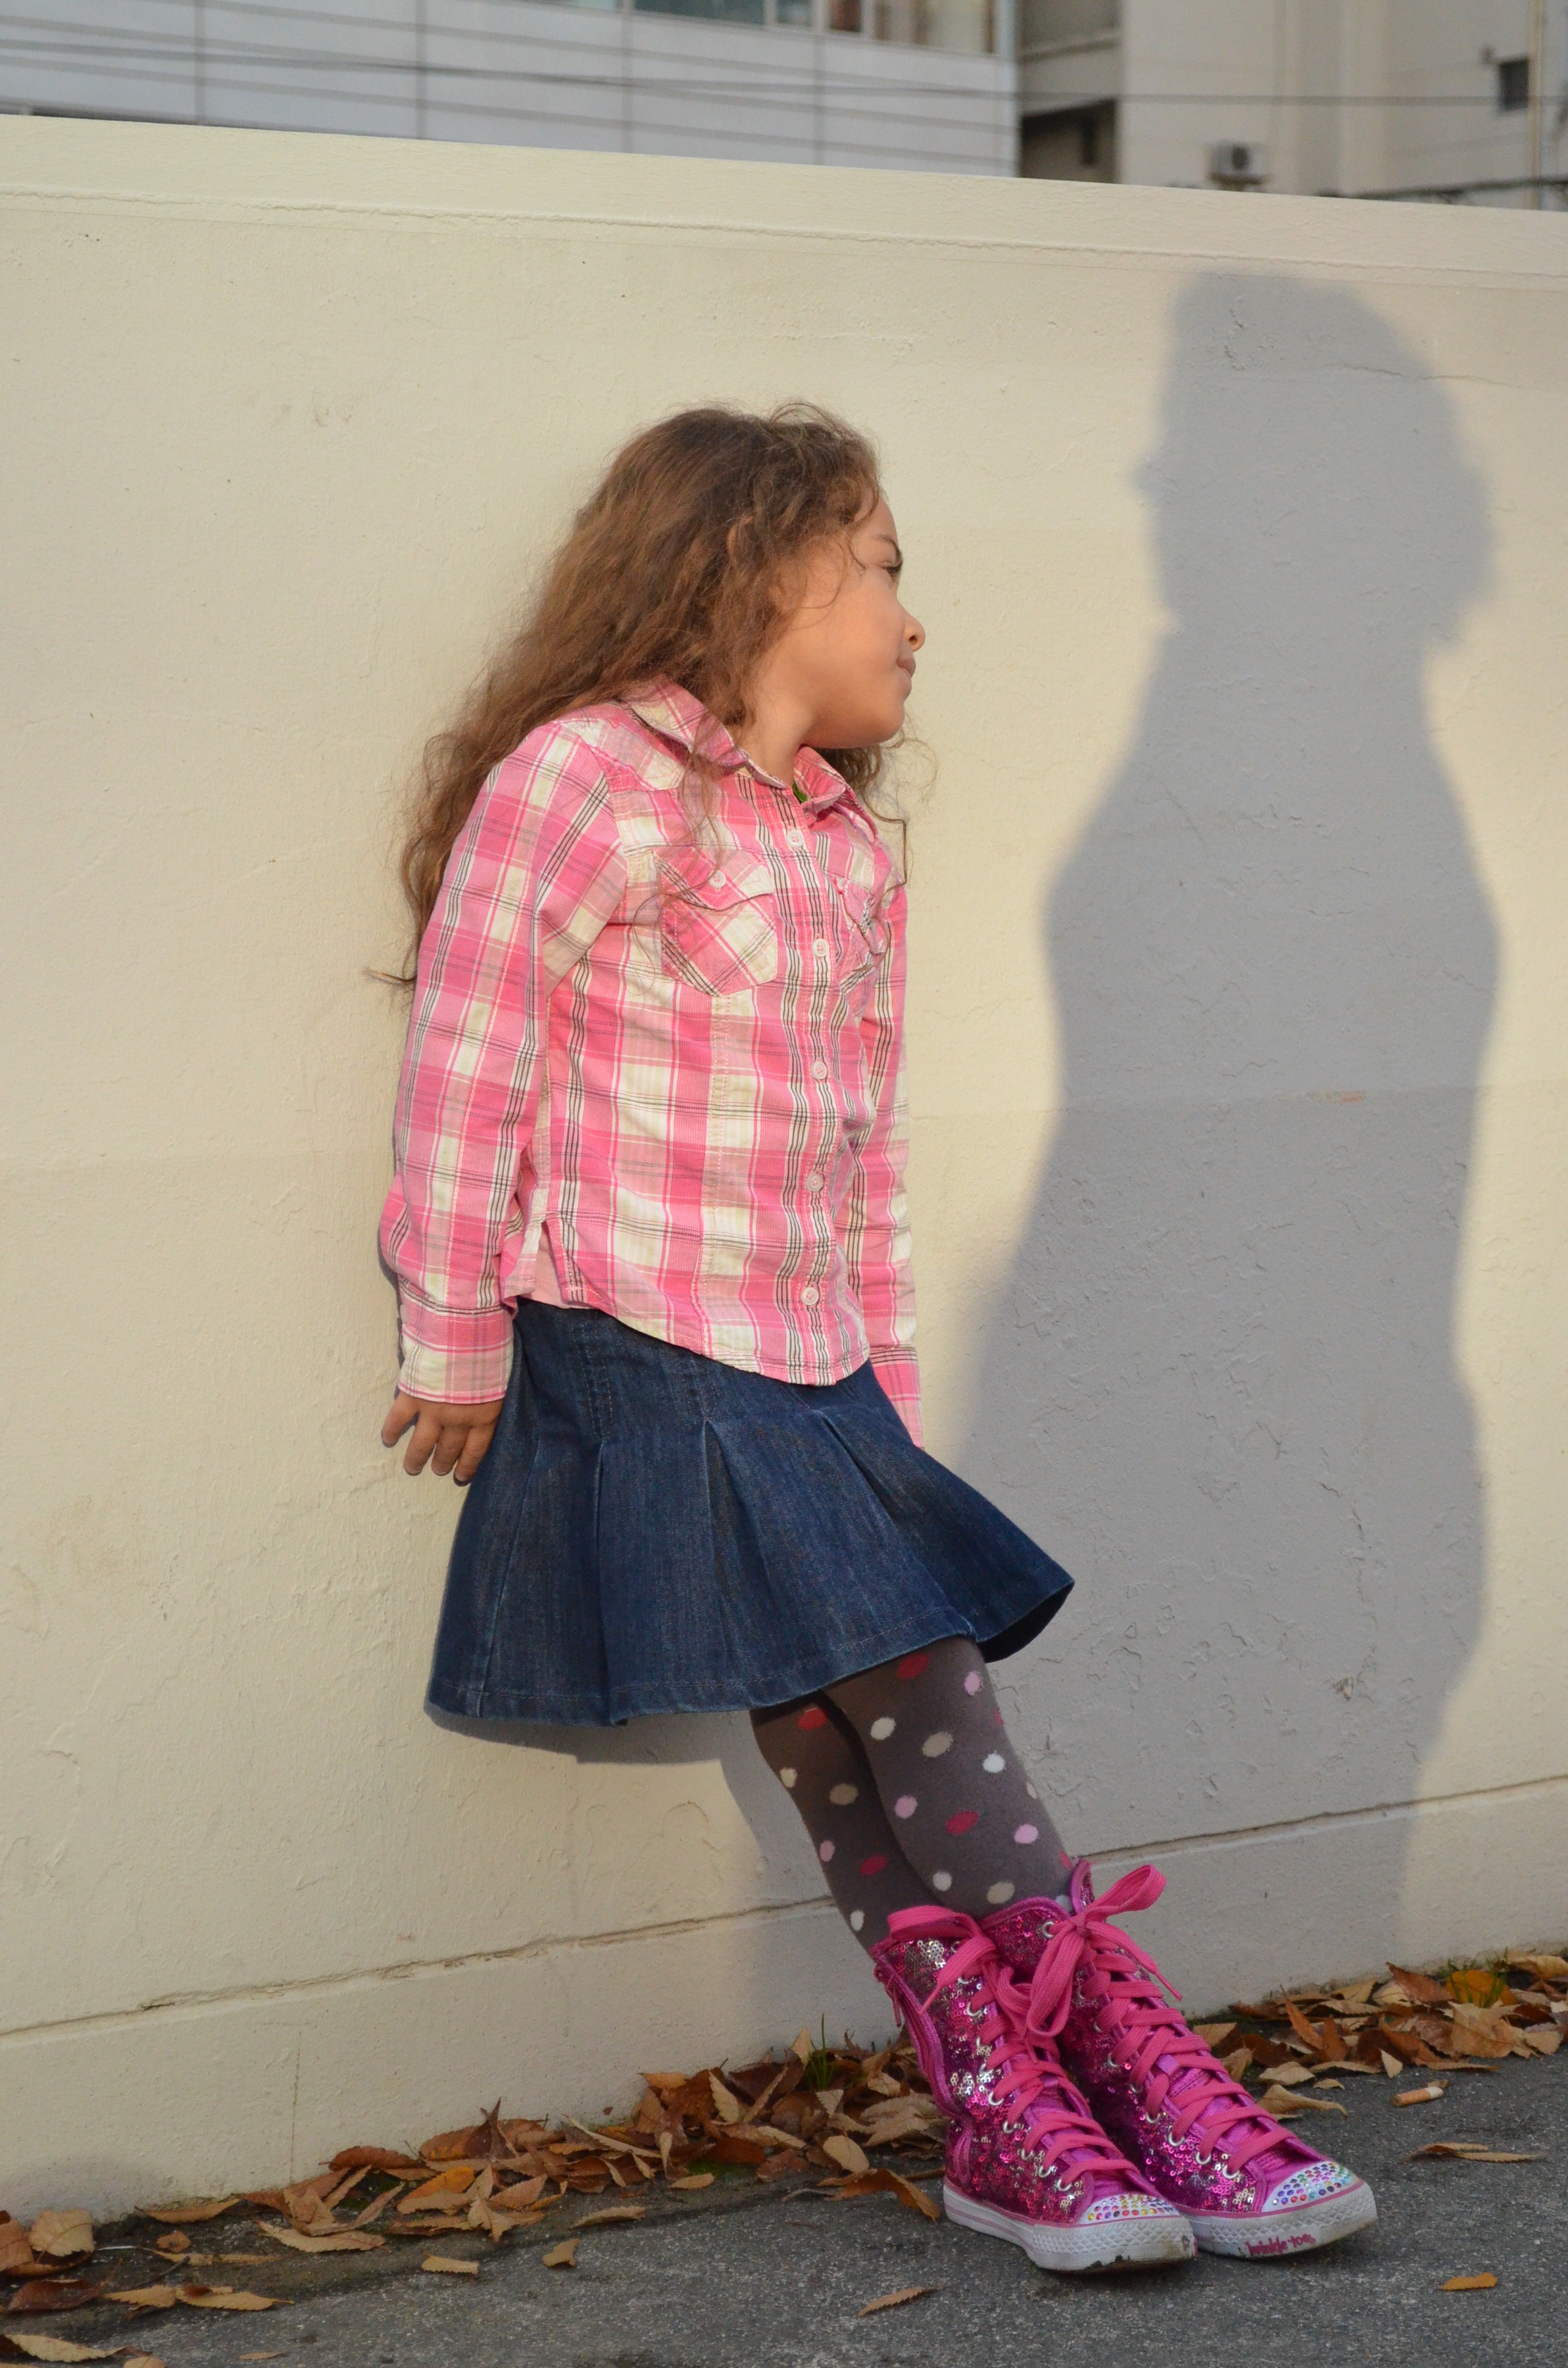
girl, kid, pattern, spring, red, color, child, fashion, clothing, pink, childhood, mom, sad, art, dress, design, toddler, footwear, photograph, daughter, human positions